King's College London

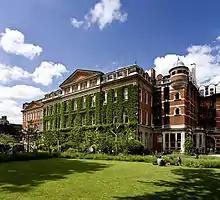

In September 2014, King's College London opened King's College London Mathematics School, a free school sixth form located in Lambeth that specialises in mathematics. In October 2014, Ed Byrne replaced Rick Trainor as Principal of King's College London, the latter having served for 10 years. In December 2014, King's announced its plans to rebrand its name to 'King's London'. After concerns were raised by the students' union, a statement from the college later in December emphasised that there were no plans to change the legal name of King's, and said that the branding of 'King's London' was "designed to promote King's and its place in London and also the fact that we are one of the world's great universities in our own right". King's announced that the rebranding plans had been dropped in January 2015.